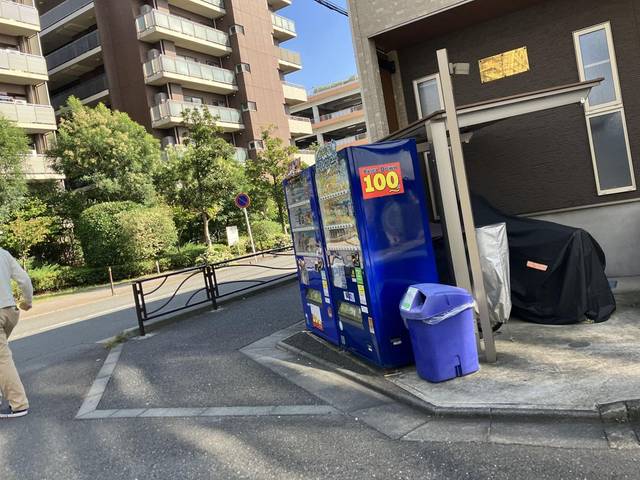
Region: Japan
Coordinates: 35.539, 139.732